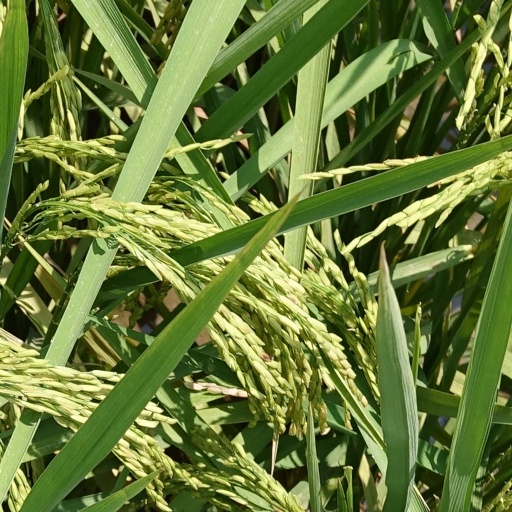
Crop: rice